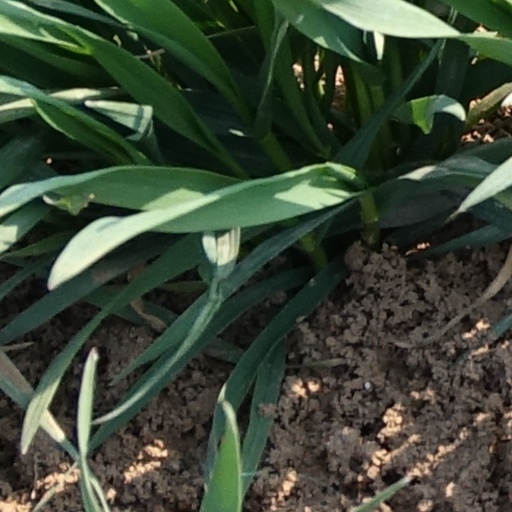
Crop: wheat